211th (Wessex) Field Hospital

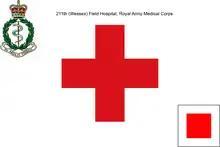
Regimental banner of 211 Field Hospital

The 211 (Wessex) Field Hospital was a field hospital of the British Army forming part of the Royal Army Medical Corps. Formed in 1967 and disbanded in 1996, the hospital's remaining detachments continue to serve in its successor unit, the 243 (The Wessex) Field Hospital.